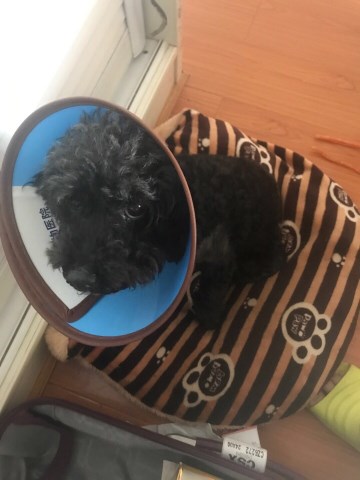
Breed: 2925-n000114-toy_poodle